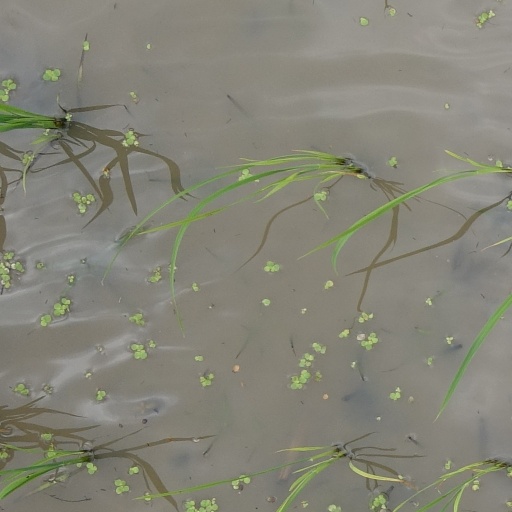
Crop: rice